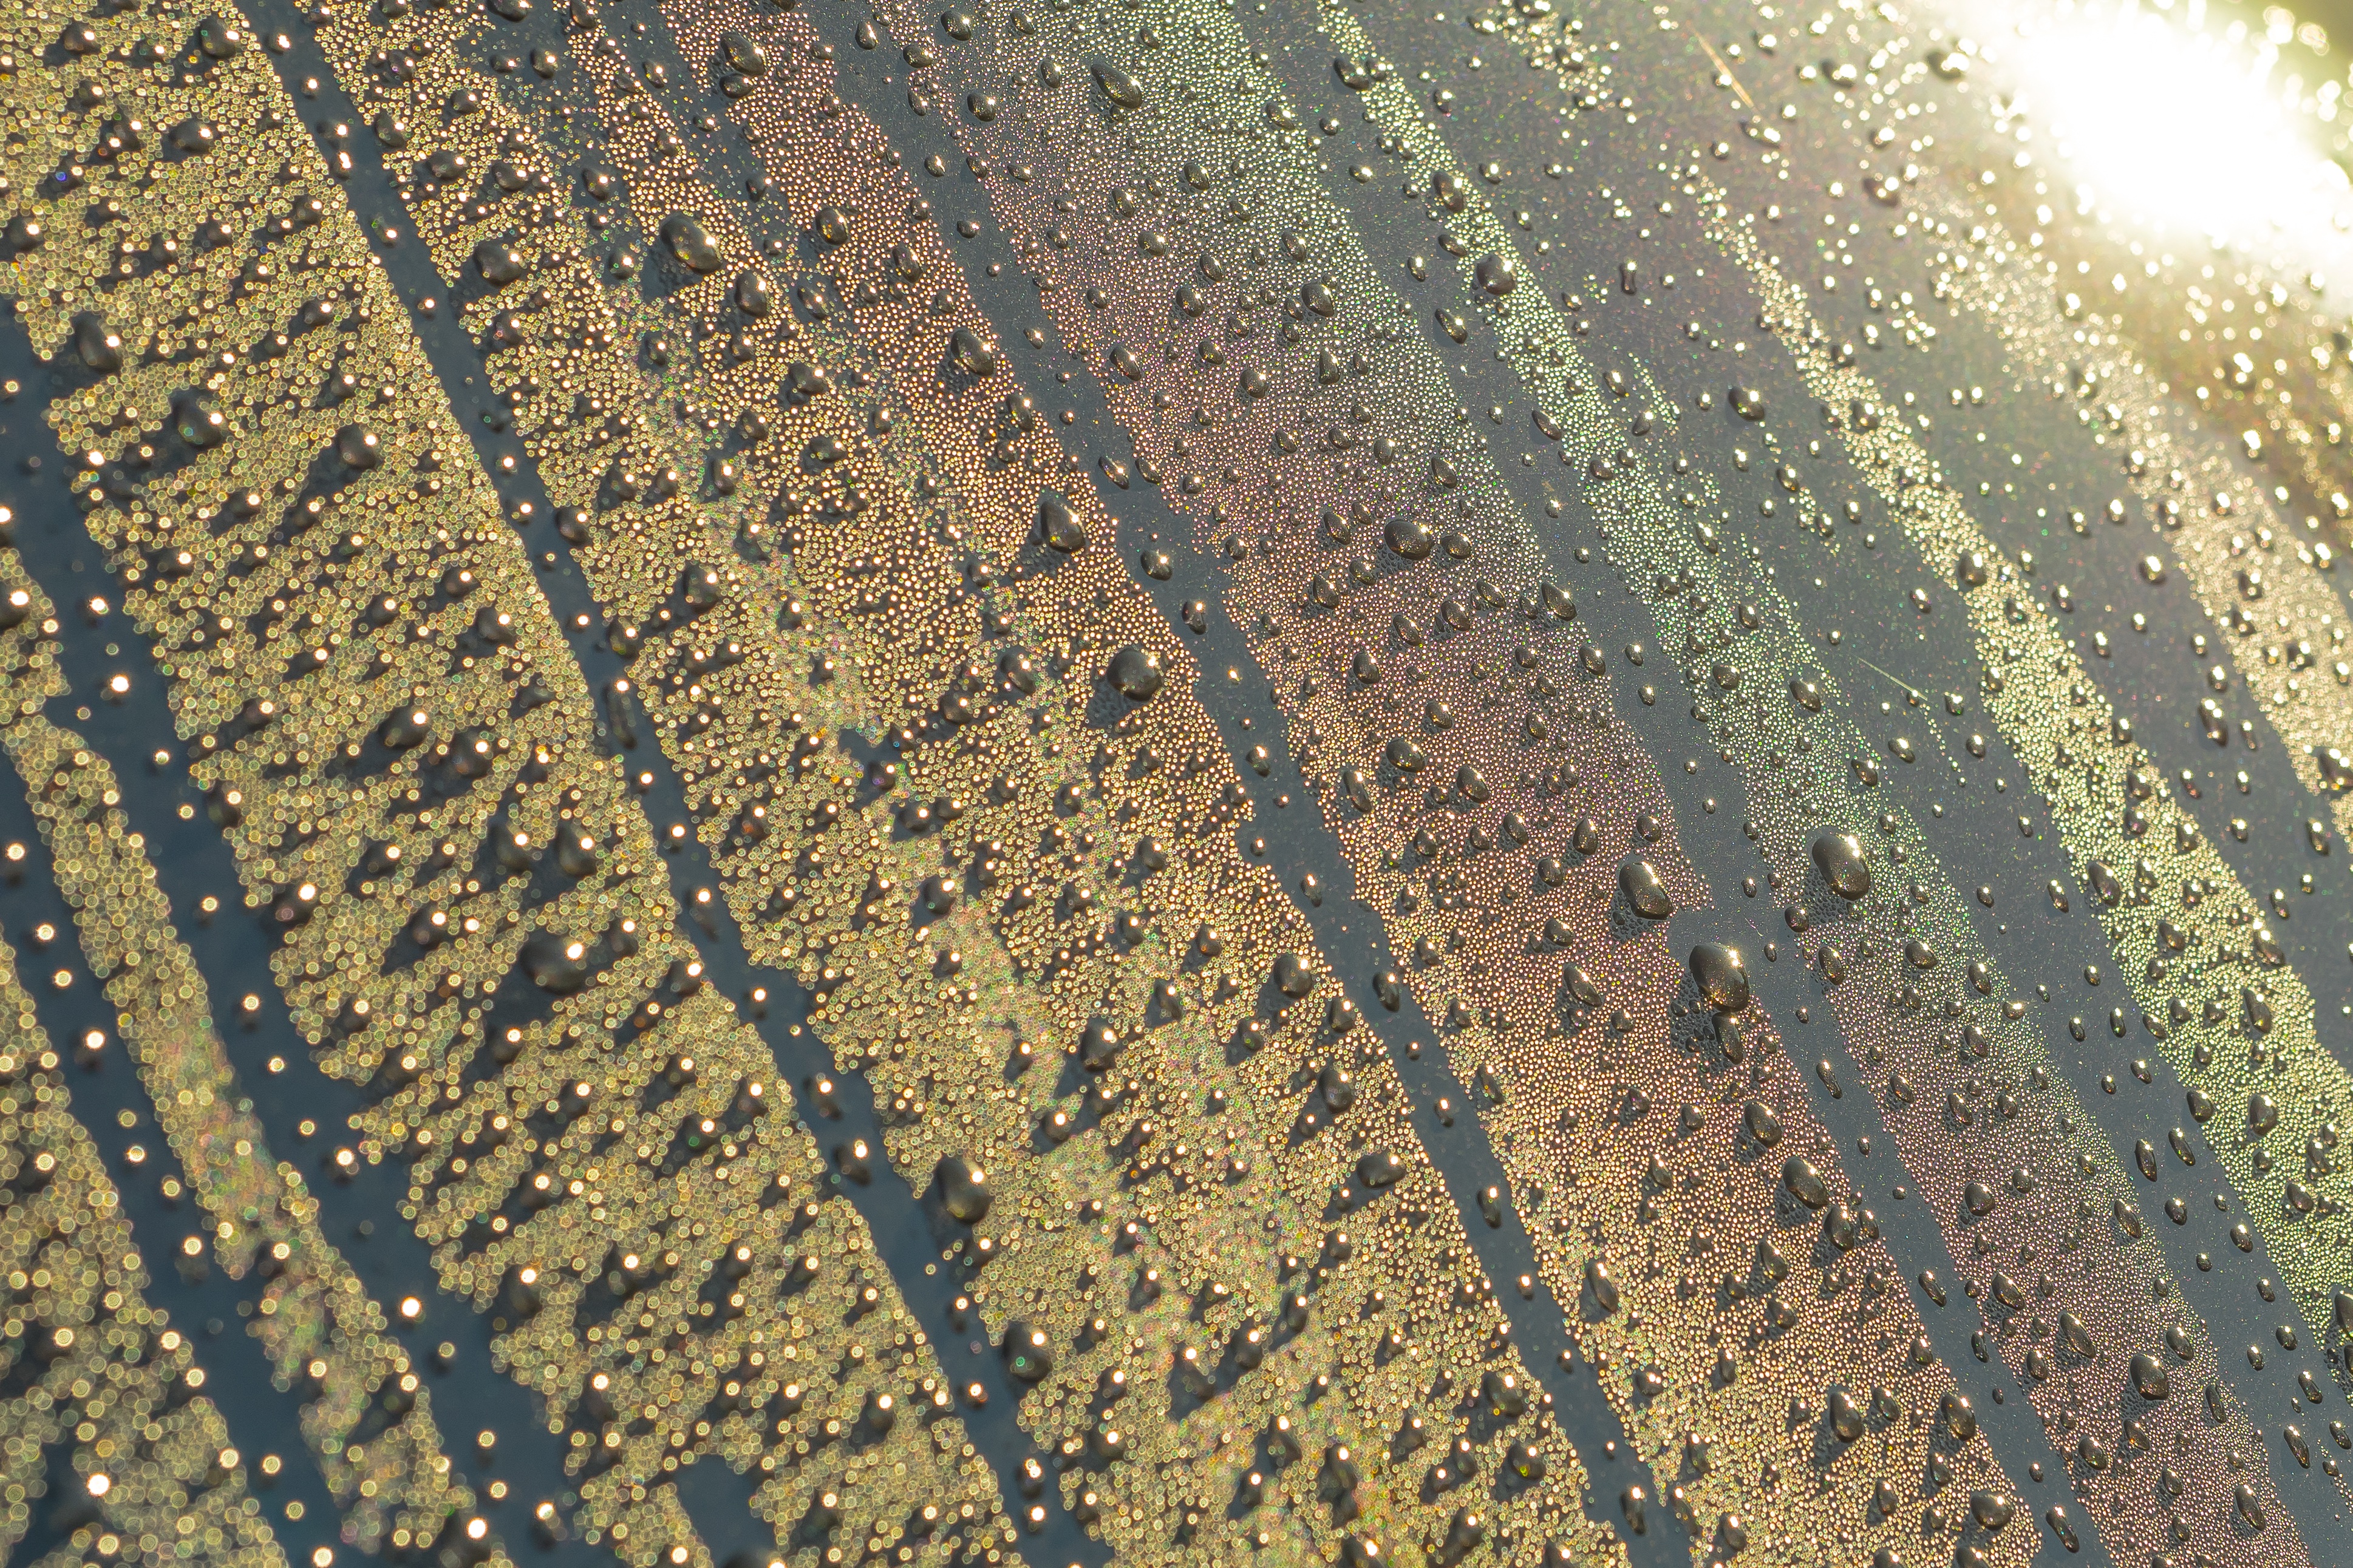
water, sand, dew, liquid, road, field, sunlight, rain, wet, asphalt, soil, agriculture, close, drip, blade of grass, geology, infrastructure, thaw, drop of water, aerial photography, road surface